Geovanna Bañuelos de la Torre

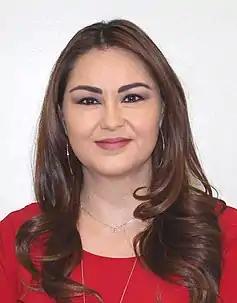
Bañuelos in 2018

Geovanna del Carmen Bañuelos de la Torre (born 23 February 1980 in Guadalupe, Zacatecas) is a Mexican politician. She is a member of the Labor Party. She has been twice elected as a deputy to the Congress of Zacatecas and is currently a national list Senator and coordinator of the Labor Party caucus in the Senate of the Republic. A native of Guadalupe, Zacatecas, she received her degree in architecture from the Zacatecas Institute of Technology.